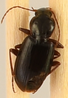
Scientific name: Calathus advena
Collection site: Rocky Mountains NEON (RMNP), plot RMNP_007